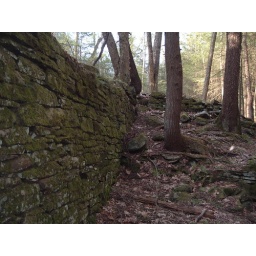
a wall downstream from the furnace. the red flowers were only found above here.